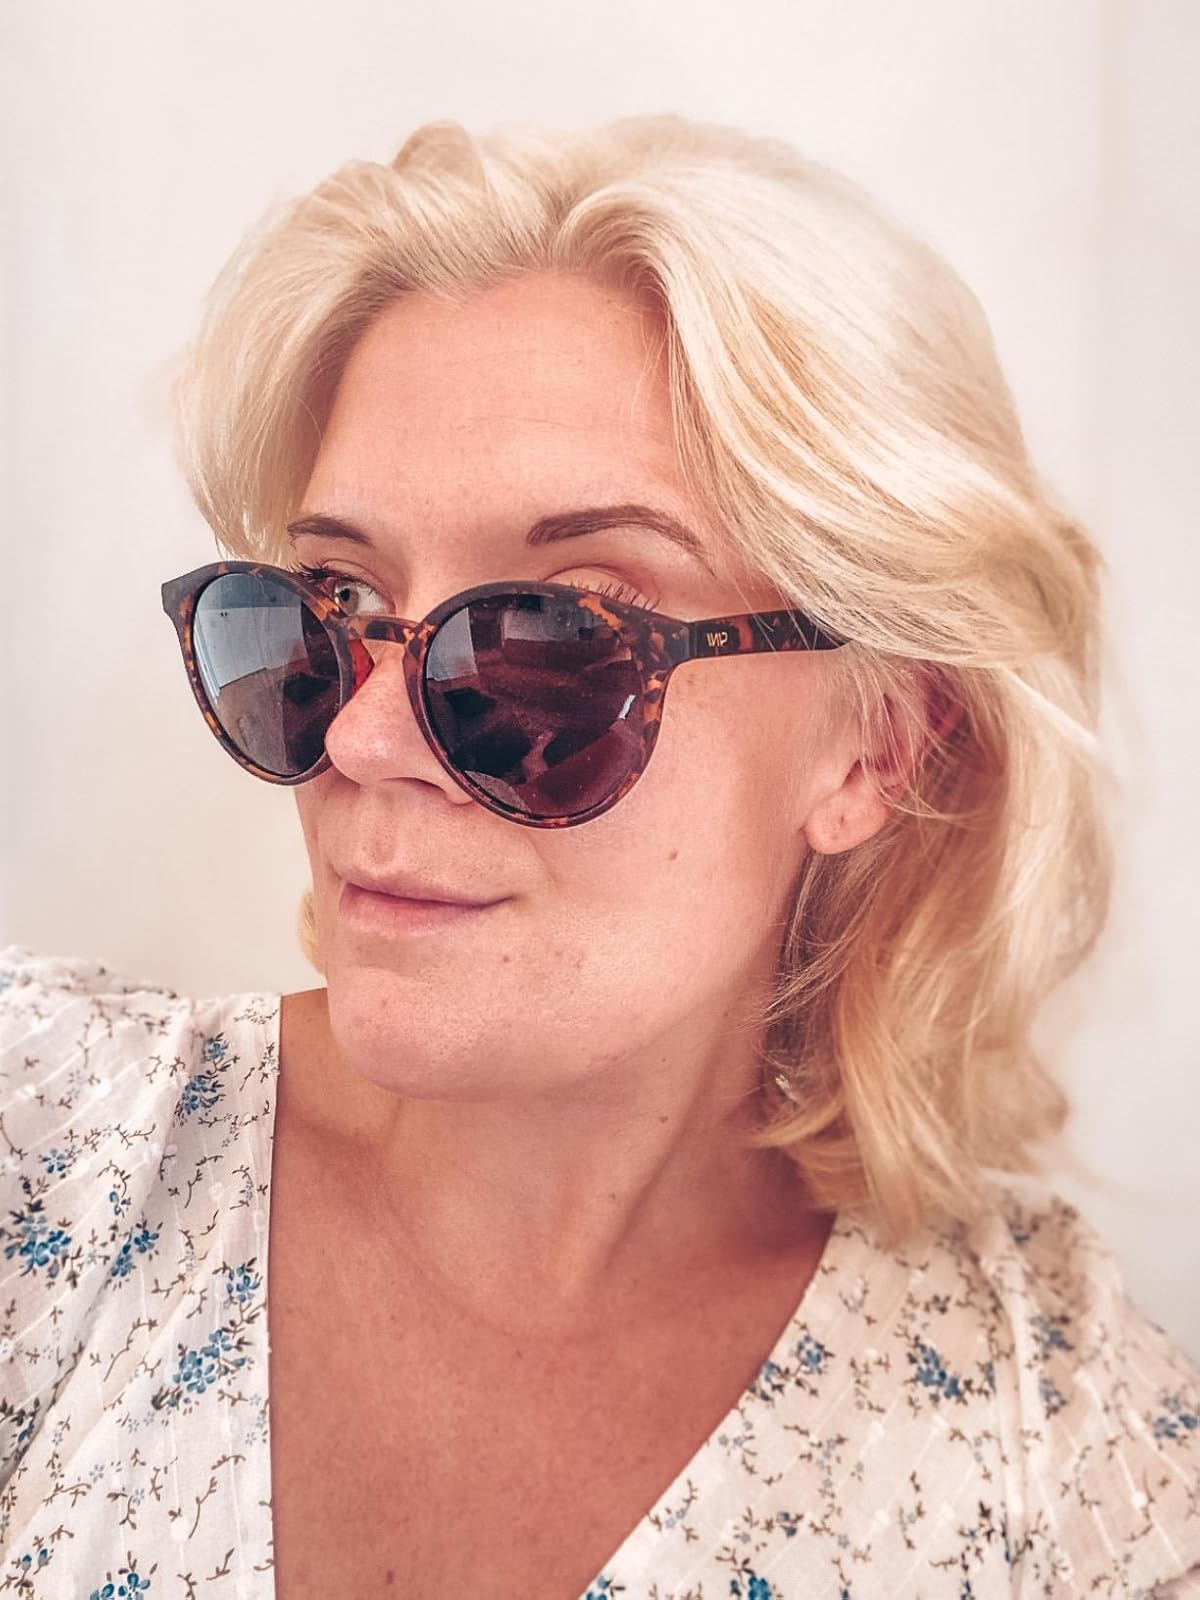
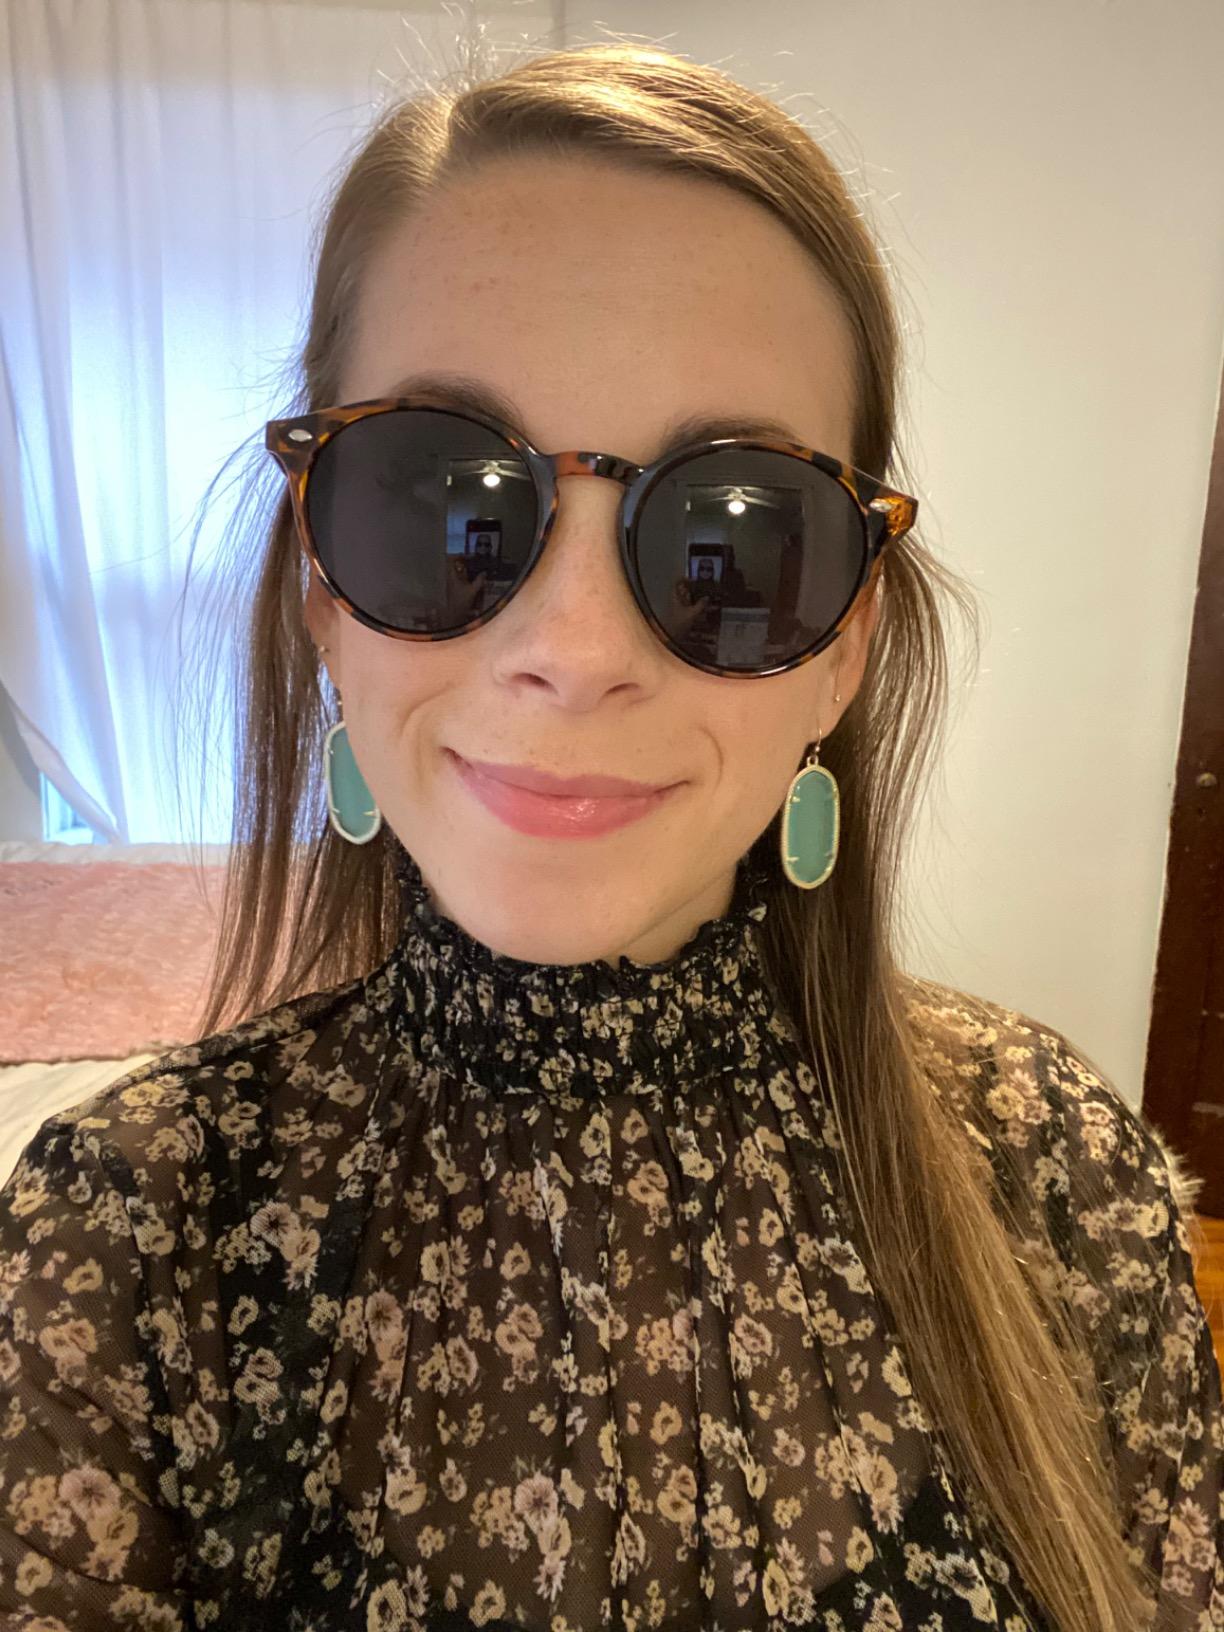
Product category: accessories_sunglasses
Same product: yes